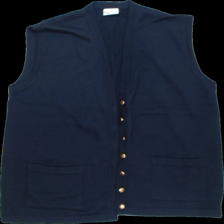
View: front
Type: Sweater
Category: Ladies
Brand: Not Applicable
Colors: Blue
Material: 51% Acry 49% Wool
Pattern: Plain
Cut: V-collar, Regular
Size: 46
Season: All
Trend: No trend
Stains: No
Price range: <50
Recommended usage: Export